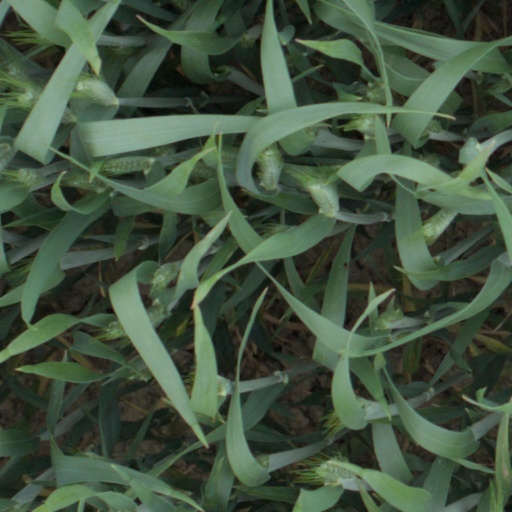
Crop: wheat